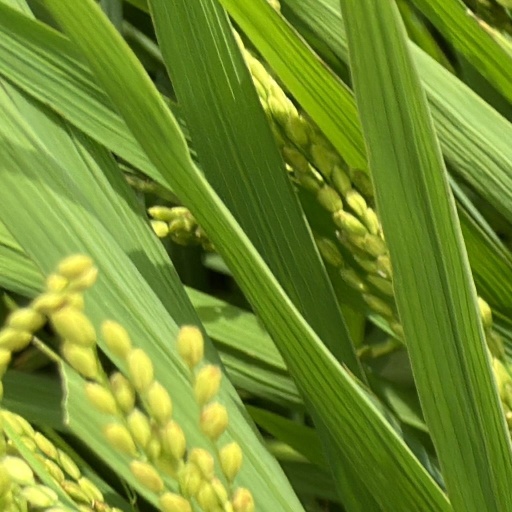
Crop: rice